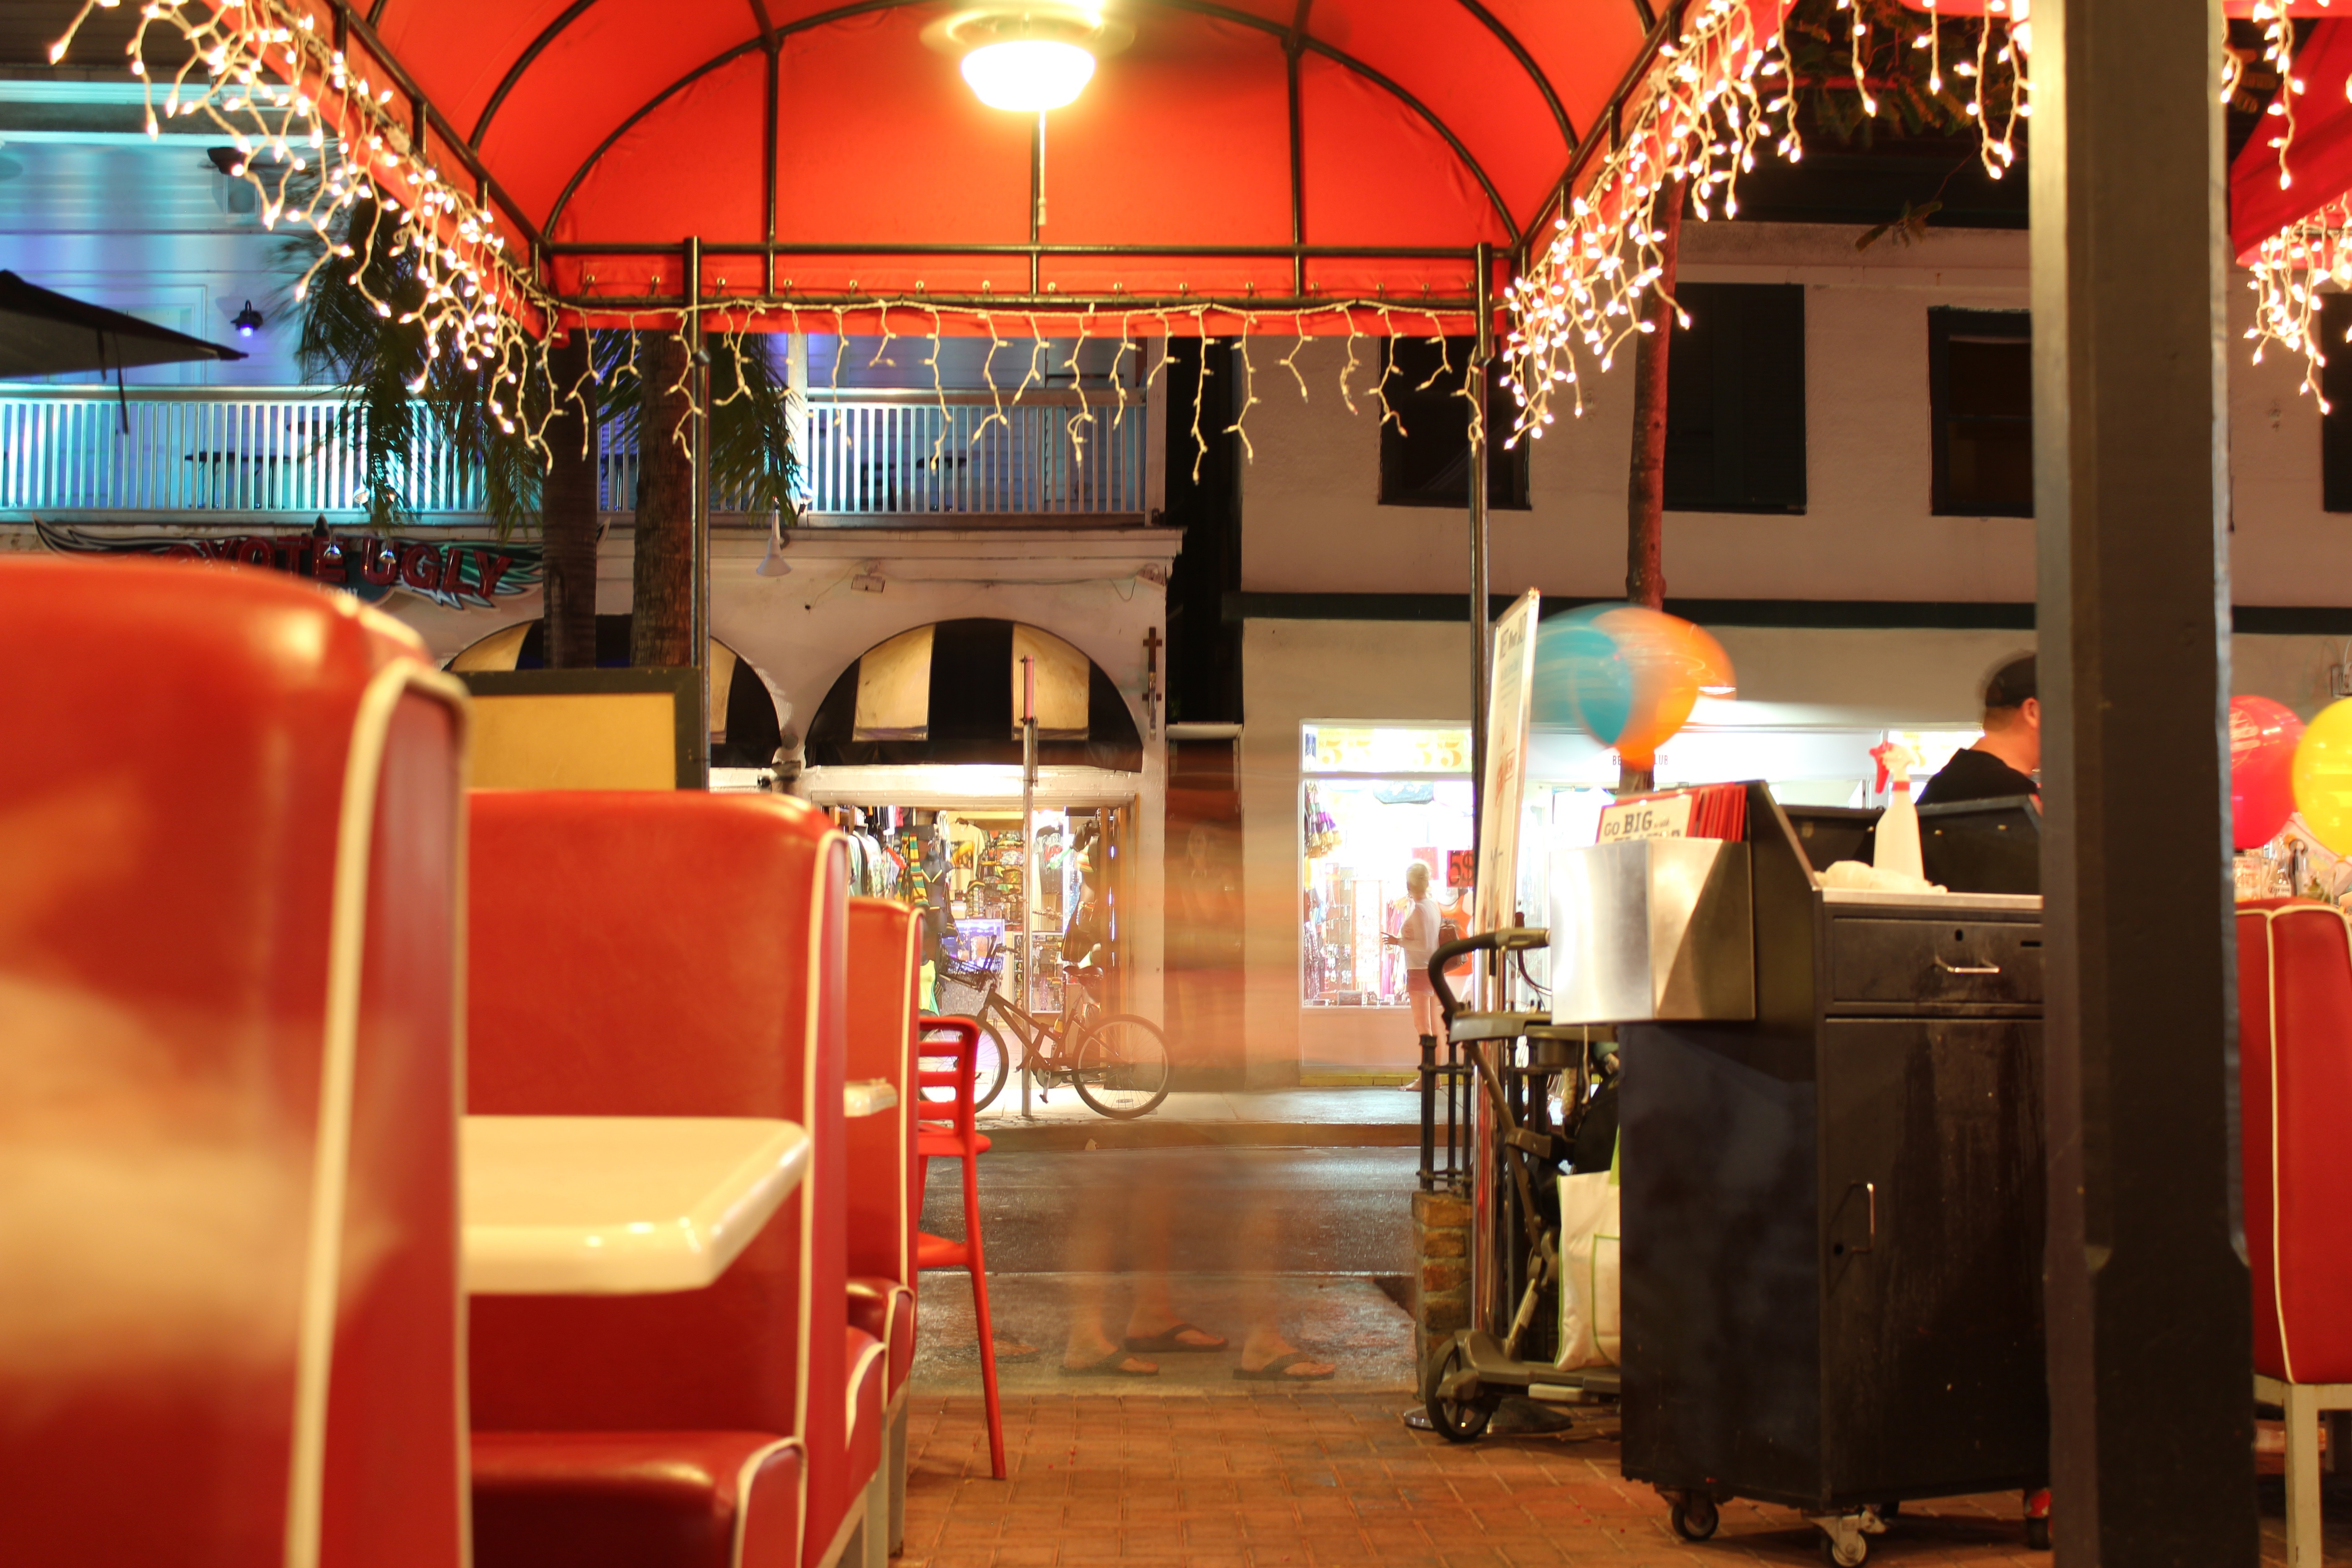
restaurant, bar, meal, red, interior design